Journey to the Center of the Earth (2008 direct-to-video film)

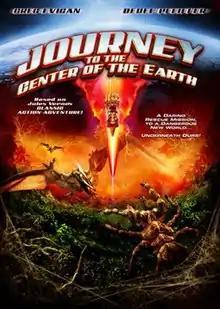
Home video cover

Journey to the Center of the Earth (released in the UK as Journey to Middle Earth) is a 2008 American science fiction action adventure film created by The Asylum and directed by David Jones and Scott Wheeler.